Traditions at the University of Kentucky

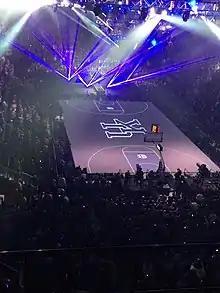
Big Blue Madness in 2015

Near the ending of each men's and women's basketball game, the cheerleaders will form a pyramid with a mascot at the top (The Wildcat for men's games and Scratch for women's games). Behind the pyramid, a large flag with the letter "K" (or modernly, just the UK logo) will be displayed by two cheerleaders. Then, the band will play a version of "On, On U of K" and "Also Sprach Zarathustra" while the pyramid rotates to face each portion of the arena.